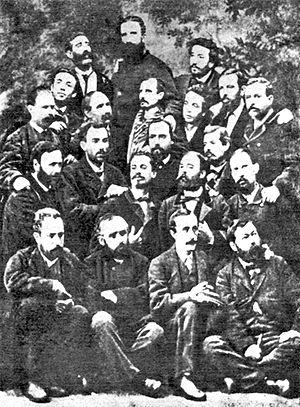
Giuseppe Fanelli est un révolutionnaire libertaire italien, né à Naples le 13 octobre 1827, mort dans la même ville le 5 janvier 1877.
14 janvier : la France acquiert par traité avec les Nkomi la lagune Fernan Vaz au Gabon.
Historiquement, l'anarchisme en Espagne a eu une influence considérable. Mouvement ouvrier et de masse, il a profondément marqué l'histoire de l'Espagne jusqu'en 1939.
L'Association internationale des travailleurs est le nom officiel de la Première Internationale, fondée le 28 septembre 1864 à Londres au Saint-Martin's Hall.